New York State Route 236

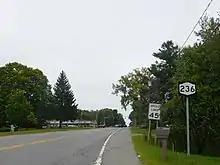
NY 236 north of US 9 in Halfmoon

NY 236 begins at an intersection with US 9 (Halfmoon Parkway) in the town of Halfmoon. The highway progresses northward, through the short commercial districts around Halfmoon, intersecting with County Route 94 (CR 94, named Guideboard Road). After Guideboard Road, NY 236 becomes more residentially developed, progressing to the northeast. North of downtown Halfmoon, the highway intersects with the western terminus of CR 95 (Harris Road) and passes to the west of Harris Park. The route turns northward and enters Newtown, where the NY 236 designation terminates at an intersection with NY 146.